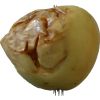
Label: Apple hit 1